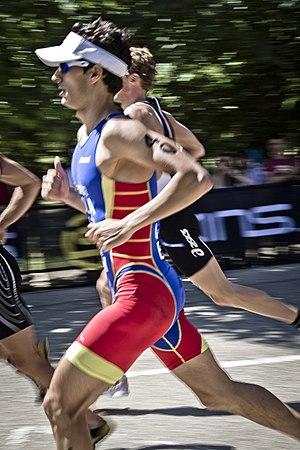
Mario Mola Madrid 2011